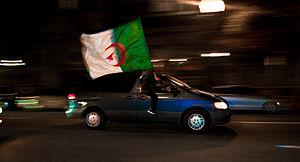
Les matchs Algérie-Égypte est une série de matchs de football, comptant pour les éliminatoires de la Coupe du monde de football 2010 en Afrique du Sud. Cas rare dans le football, cette confrontation s'est déroulé trois fois, contrairement aux autres confrontations qui se déroulent généralement que deux fois parce que les deux équipes ont fini avec le même nombre de points et la même différence de buts dans le groupe C du tour préliminaire.
L'équipe d'Algérie de football est l'équipe nationale qui représente l'Algérie dans les compétitions internationales masculines de football, sous l'égide de la Fédération algérienne de football. Elle a pour surnom Les Fennecs et pour mascotte un fennec, petit renard des sables aux sens aiguisés très répandu en Algérie.